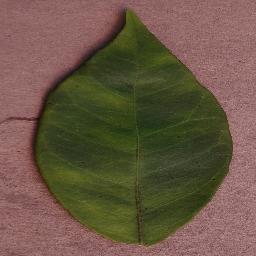
Label: Orange___Haunglongbing_(Citrus_greening)